Dan Hylander

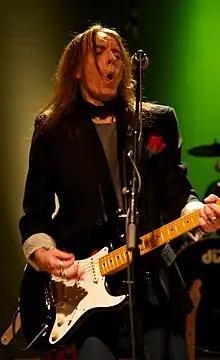
Dan Hylander (2011)

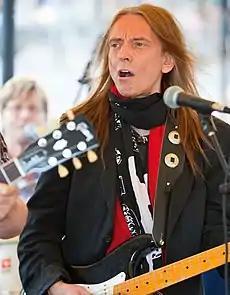
Dan Hylander (2012)

Dan Owe Michael Hylander known as Dan Hylander (born 21 June 1954 in Malmö, Sweden) is a Swedish songwriter, pop and rock singer and guitarist. He has collaborated prominently with Py Bäckman and the band Raj Montana Band, which served as a backing vocal group for both Bäckman and Hylander.